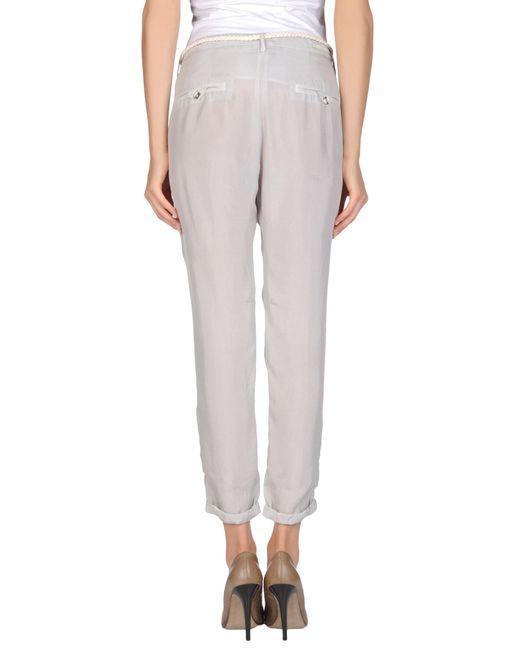
Weiße Chiffon knöchellange Hose für Damen